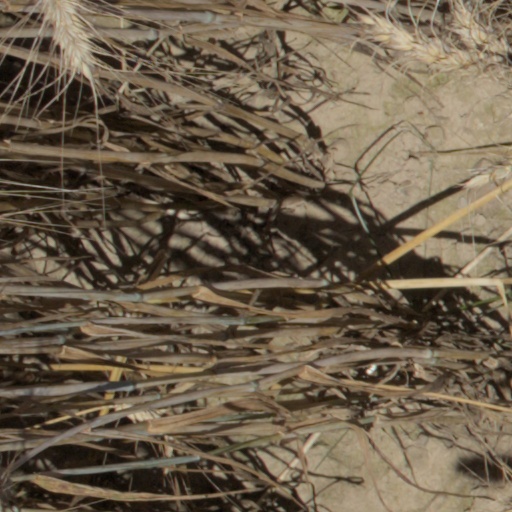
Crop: wheat